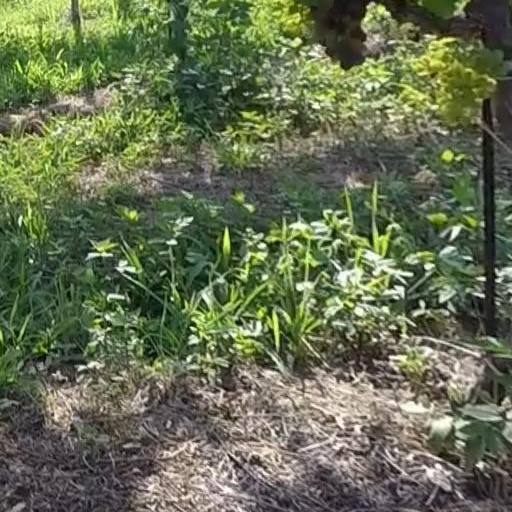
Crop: grape